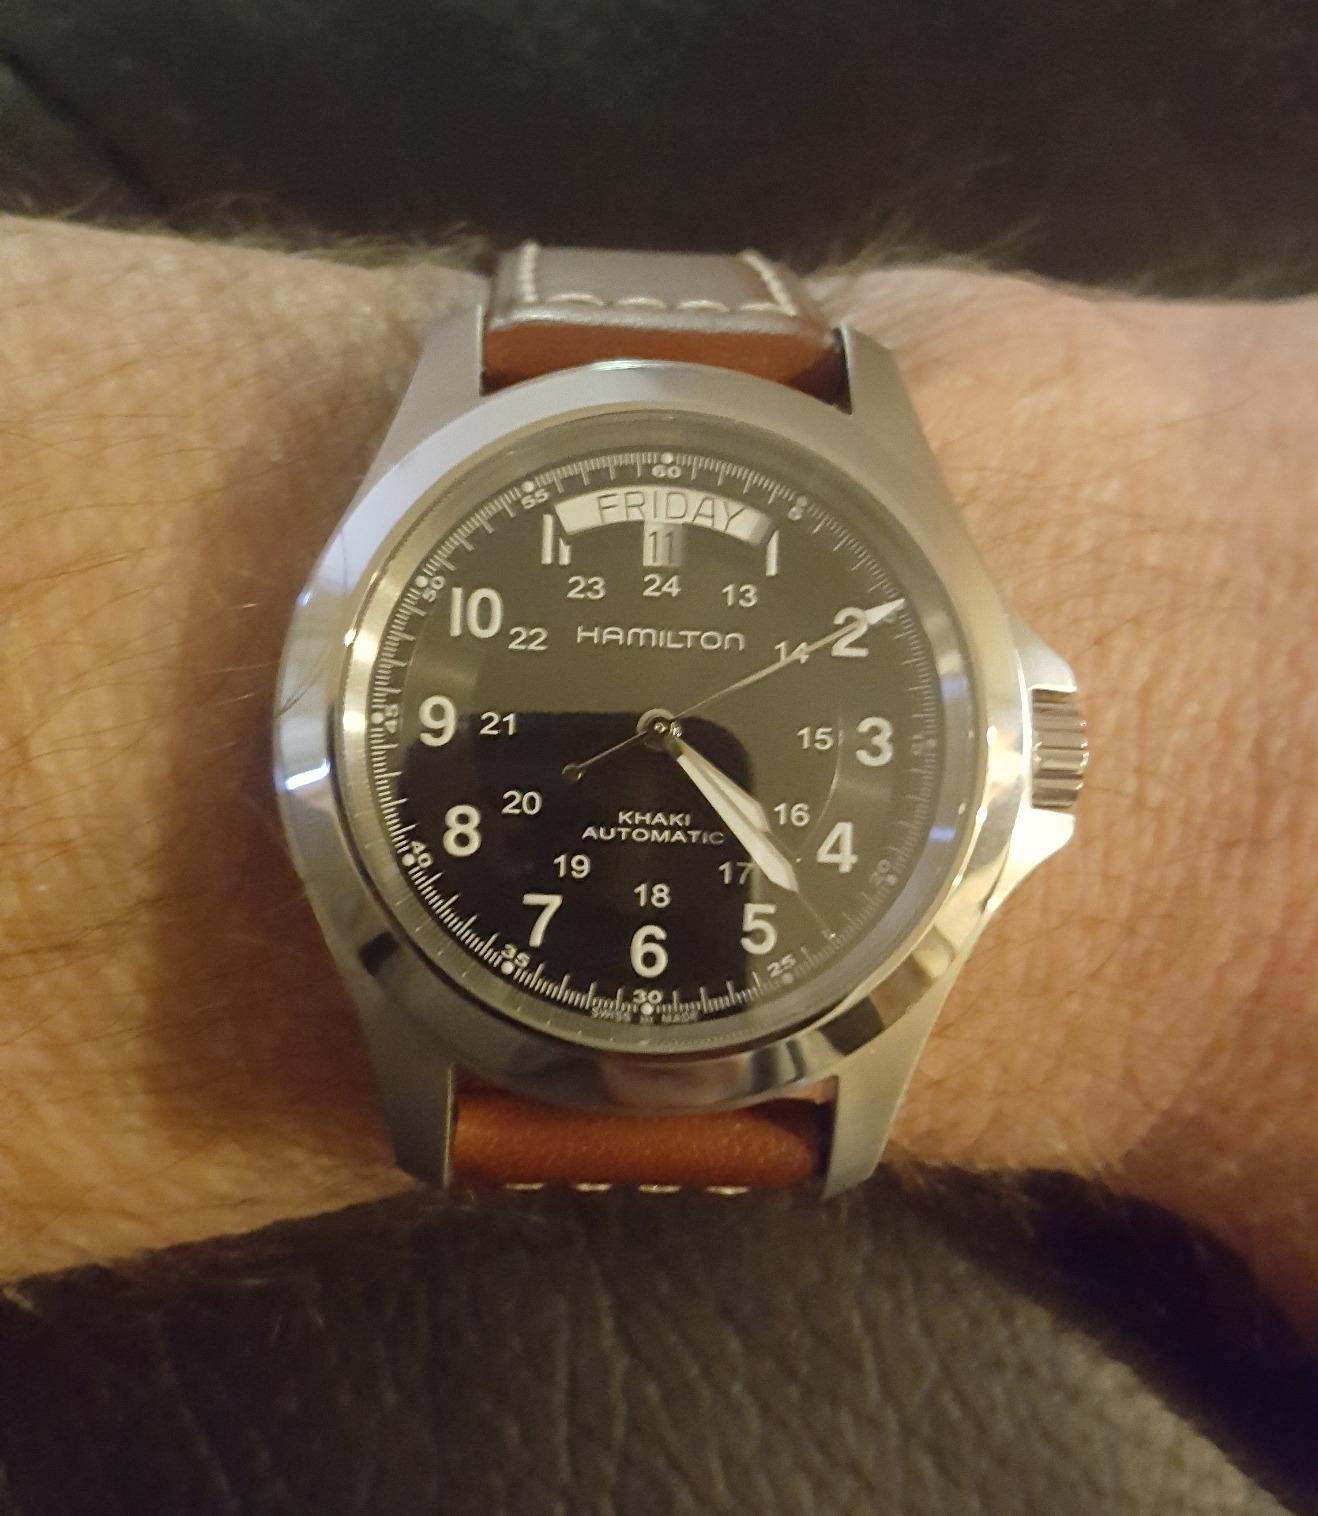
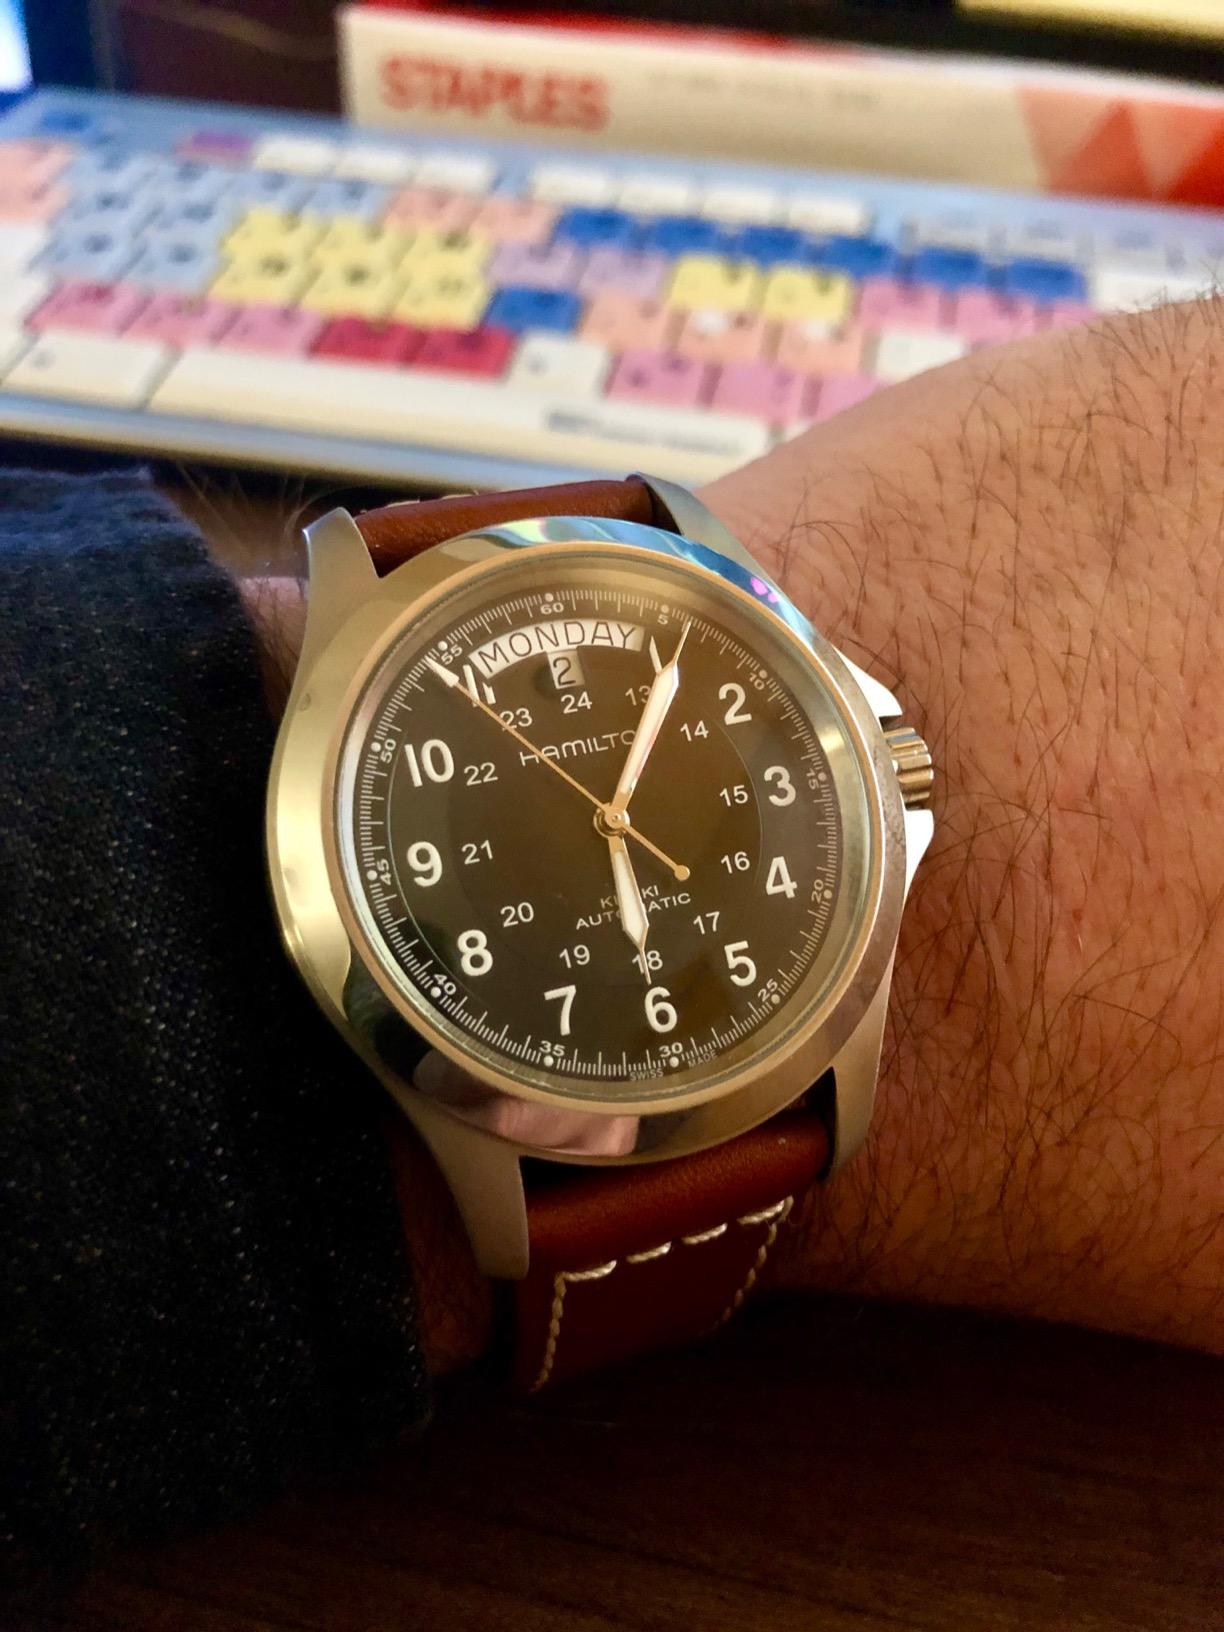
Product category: accessories_watch
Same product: yes